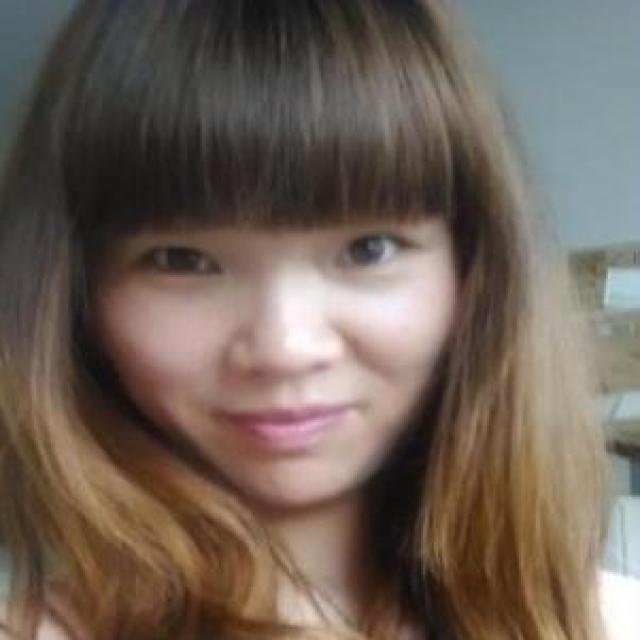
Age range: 21-44